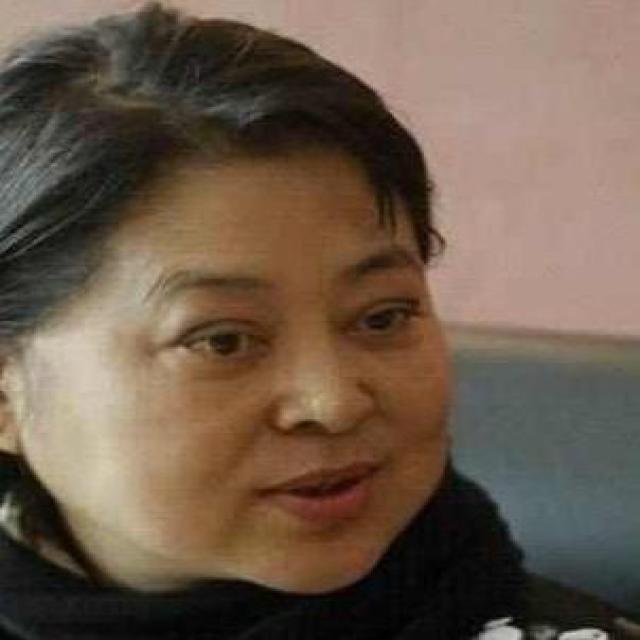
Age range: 45-64